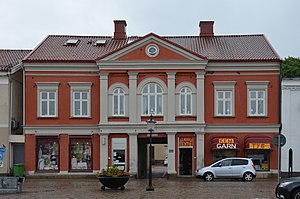
Adolf W. Edelsvärd
Thorburnska huset i Uddevalla
Adolf Wilhelm Edelsvärd var en svensk arkitekt og officer samt ingeniør; søn af Wilhelm Edelsvärd.